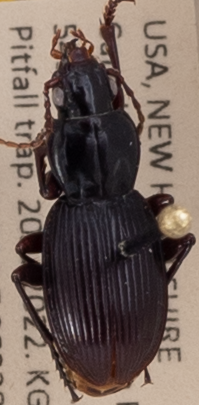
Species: Pterostichus tristis
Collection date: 2022-07-20
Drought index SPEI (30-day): -0.988
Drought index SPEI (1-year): -0.8
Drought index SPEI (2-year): -1.314